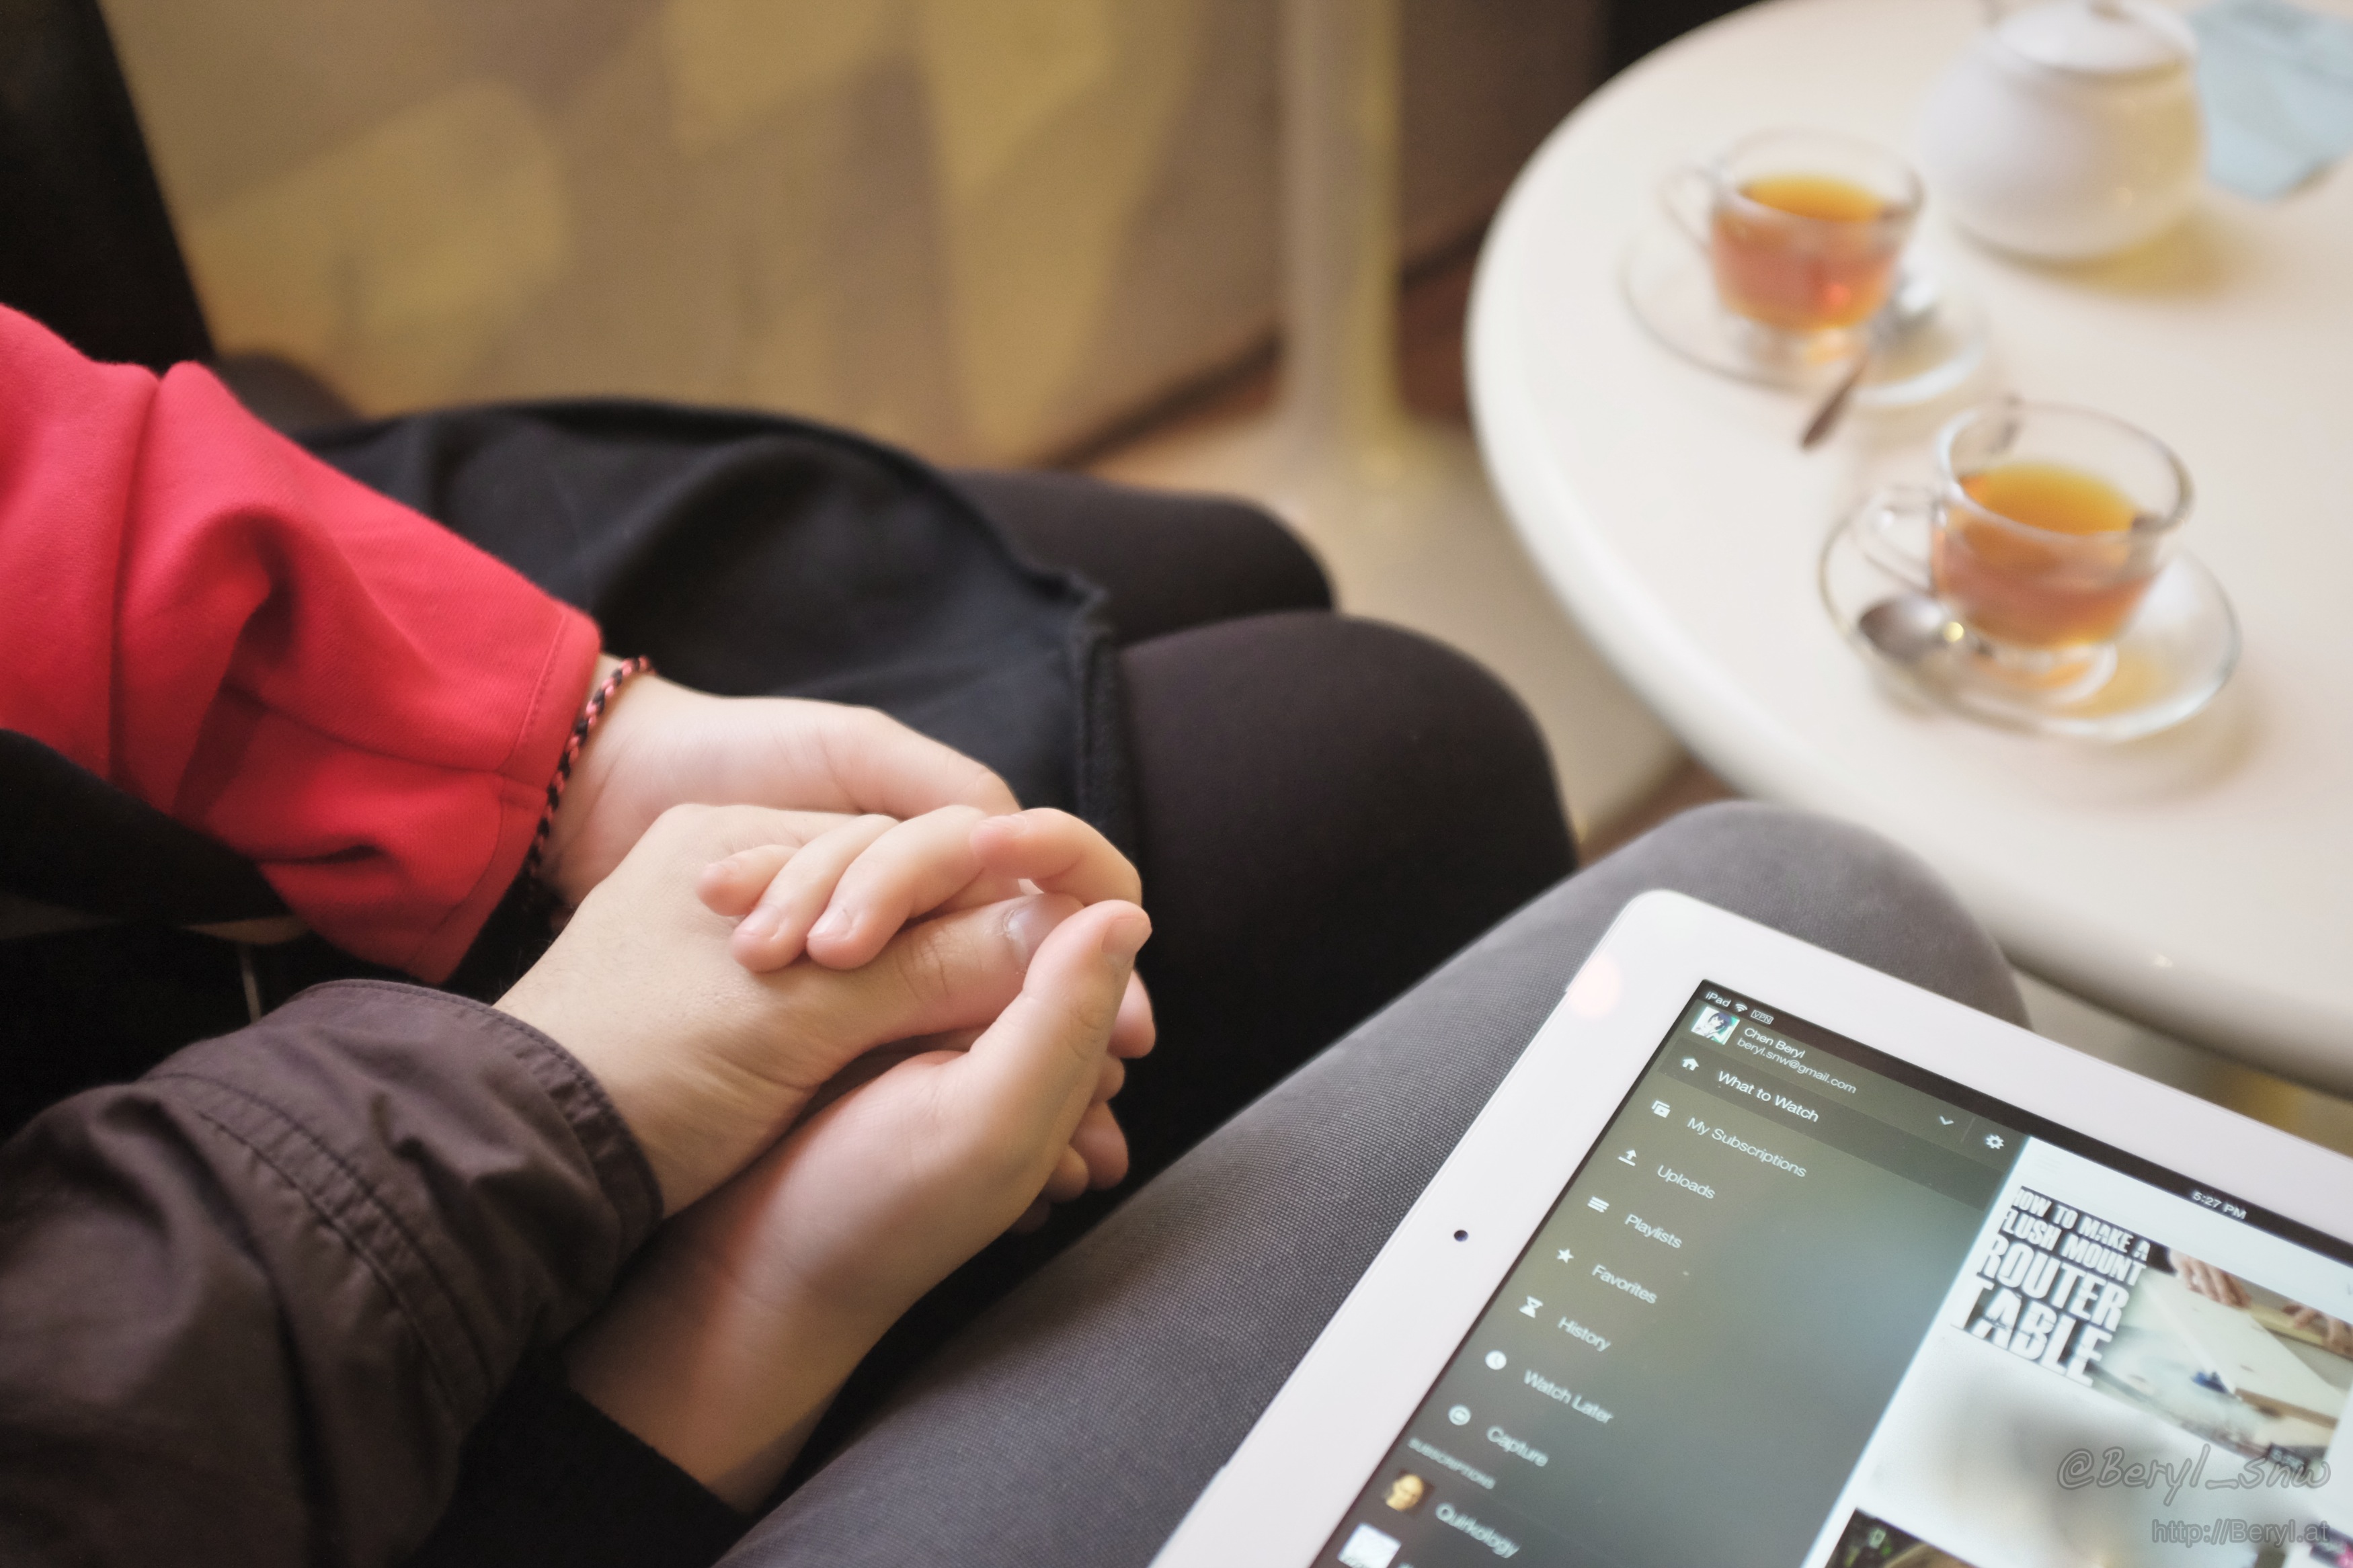
hand, apple, ipad, warm, tea, fujifilm, love, meal, indoor, holding, handholding, 35mm, drinking, lovers, youtube, soft, x100s, afternoon, relationships, sense, human action